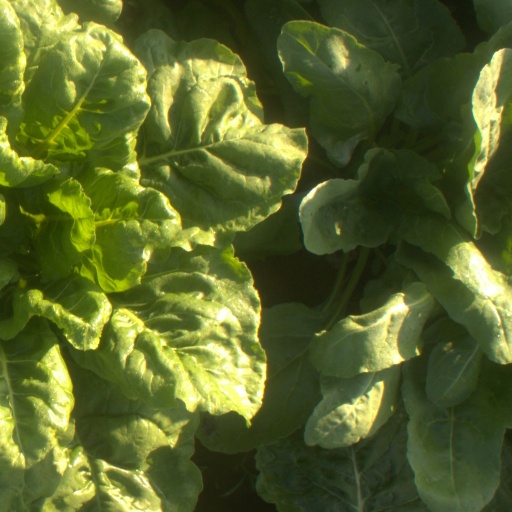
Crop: sugar beet